Ash (2019 film)

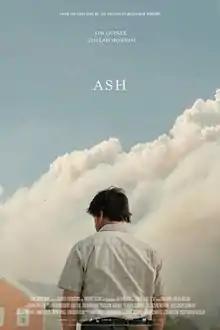

Ash is a 2019 Canadian drama film directed by Andrew Huculiak and starring Tim Guinee, Chelah Horsdal, Eric Keenleyside, and Cameron Crosby. It is the second film directed by Huculiak and the second feature-length film produced by the Vancouver-based production company Amazing Factory Productions. The film premiered at the 2019 Vancouver International Film Festival and is currently making a festival run internationally.